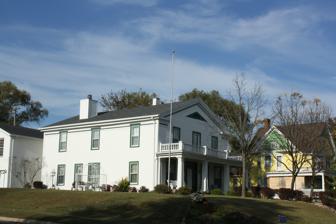
Building: Henry Merrell House
Country: United States of America
Year built: 1839
Historic house in Wisconsin, United States For other places of a similar name, see Merrill House . United States historic place Henry Merrell House U.S. National Register of Historic Places Henry Merrell House Location 505 E. Cook St., Portage, Wisconsin Coordinates 43°32′34″N 89°27′13″W / 43.54278°N 89.45361°W / 43.54278; -89.45361 ( Henry Merrell House ) Area less than one acre Built 1835-1839 Architectural style Greek Revival NRHP reference No. 93000545 Added to NRHP July 8, 1993 The Henry Merrell House is located in Portage, Wisconsin . History The house was originally built for Henry Merrill (also spelled 'Merrell') in Fort Winnebago, Wisconsin , where it served as a residence and hotel, along with housing Merrill's mercantile business. Merrill the house moved to its current location in 1867. It was added to the State and the National Register of Historic Places in 1993. See also List of the oldest buildings in Wisconsin References